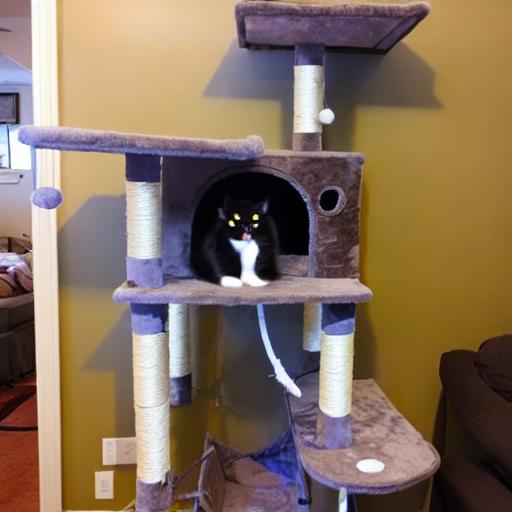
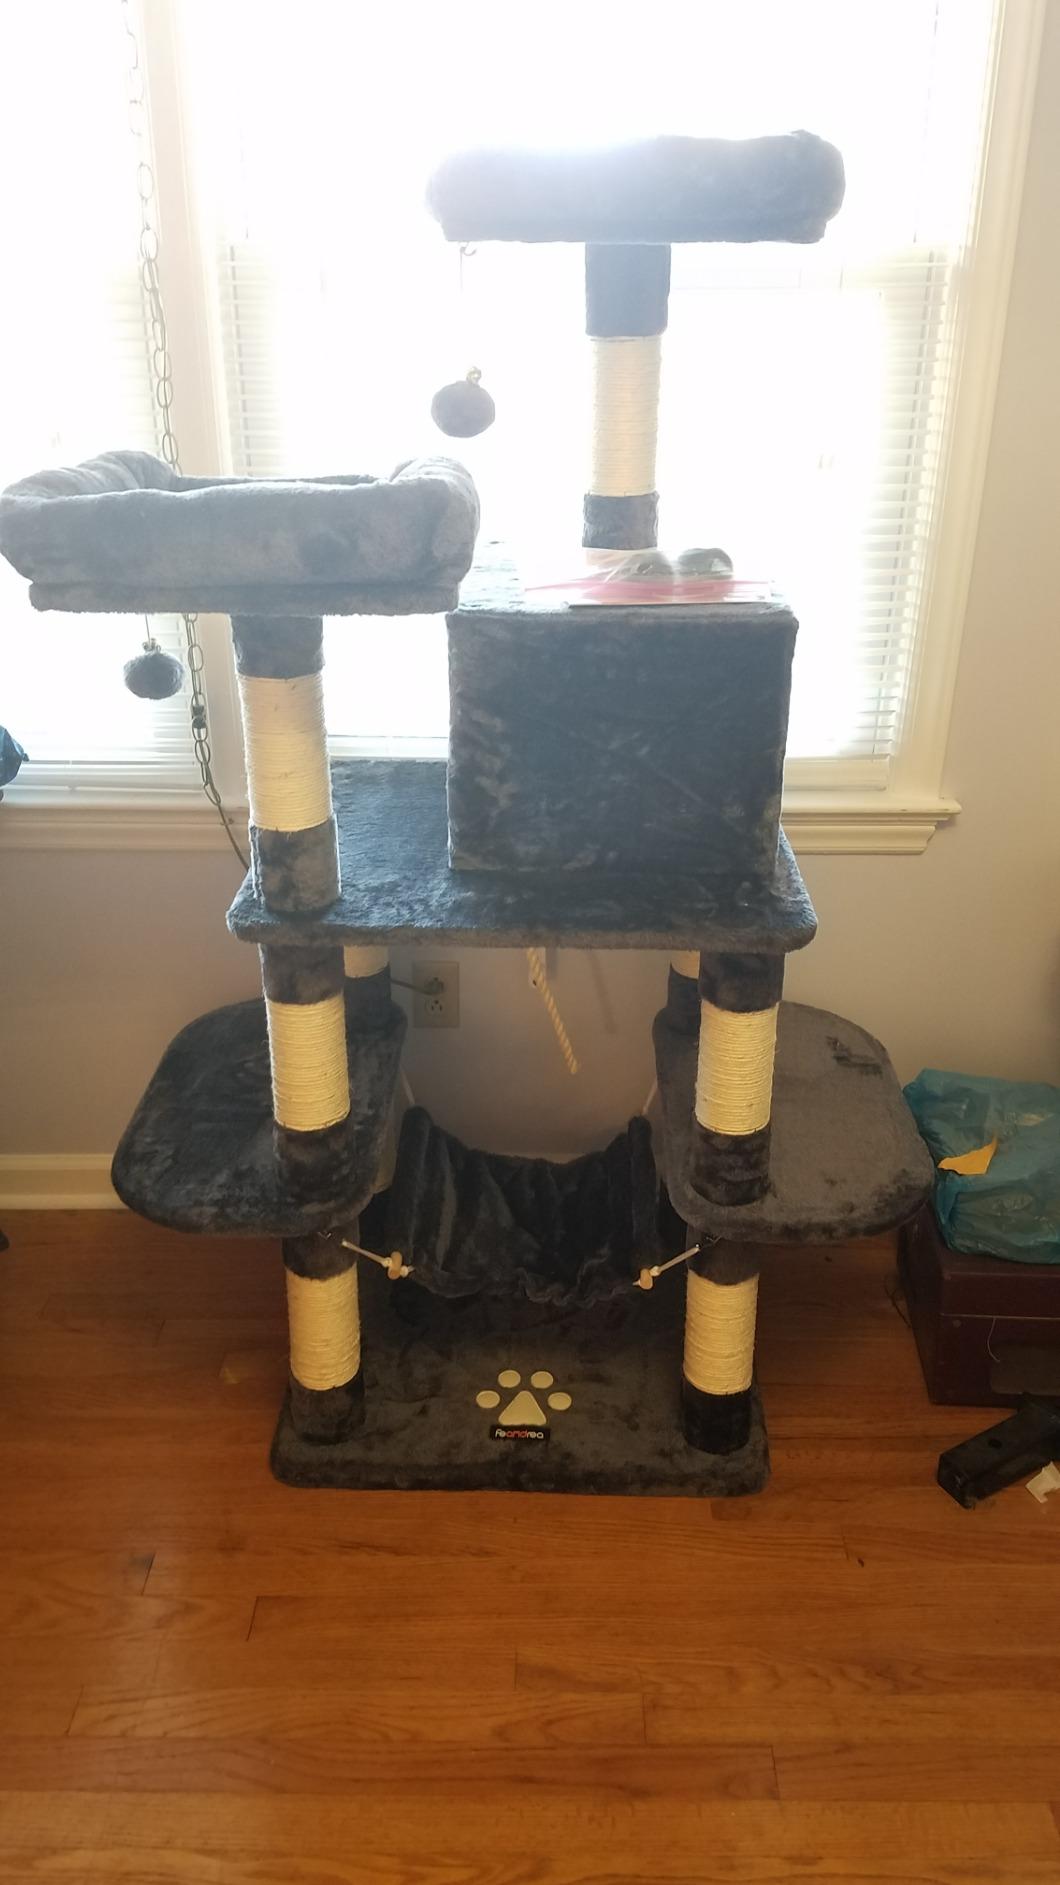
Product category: items_cat tree
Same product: no